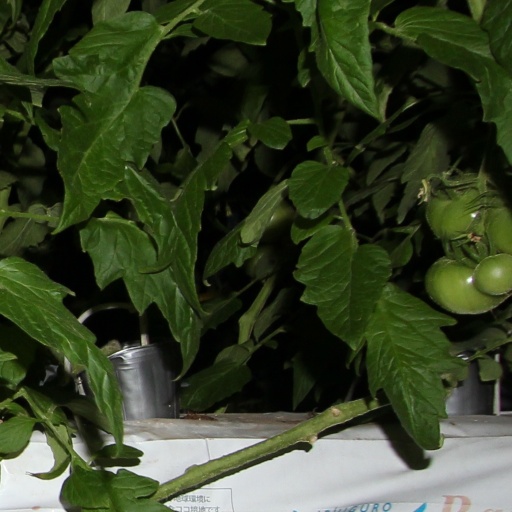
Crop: tomato